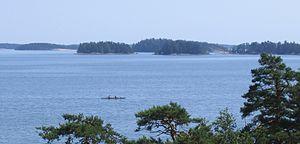
Sipoo est une municipalité de la côte sud de la Finlande.